Orleans Firebirds

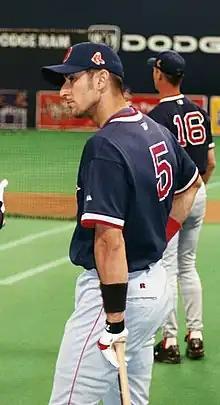
CCBL Hall of Famer Nomar Garciaparra of the 1993 champion Orleans Cardinals.

Orleans won another Cape League title in 1993 with a team led by skipper Rolando Casanova and starring future Boston Red Sox all-star and Cape League Hall of Famer Nomar Garciaparra, who hit .321 with 50 hits and 17 stolen bases for the Cards. The team also included future major leaguers Aaron Boone and Jay Payton. In the playoffs, the Cardinals met Chatham in a dramatic three-game semi-final series. In Game 1 at Veterans Field, Orleans hurler Chris Ciaccio went the distance in a pitchers' duel that was knotted at 1–1 going into the ninth. Payton clubbed the game-winning homer in the final frame to give the Cards the 2–1 victory. The A's answered in Game 2, shutting out the Cards, 4–0, at Eldredge Park. Orleans got the last laugh however, dominating the Game 3 finale at Chatham, taking the decisive game by a 7–1 tally. In the championship series, the Cards faced a strong Wareham team, and took Game 1 at Clem Spillane Field by a 2–1 margin on a first-inning two-run homer by Aaron Boone. In Game 2 at Eldredge Park, Ciaccio sparkled again, allowing only four hits. Catcher Steve Fishman snuck a two-run homer down the line in the sixth, and the Cards walked away with a 5–1 win to sweep the series and claim the crown, with Ciaccio taking home playoff MVP honors.